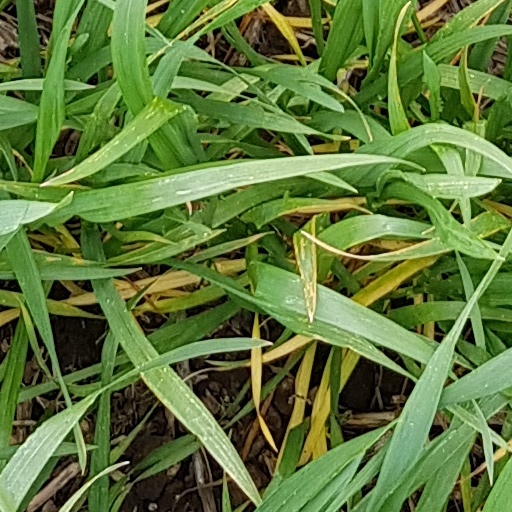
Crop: wheat